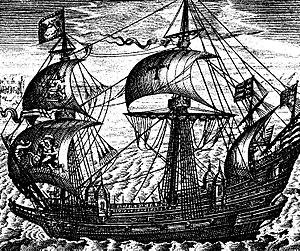
L’Ark Royal est un galion anglais, commandé à l'origine pour Sir Walter Raleigh et acquis plus tard pour le service de la couronne et intégré à la Royal Navy. Il sert de navire amiral au cours de plusieurs combats, parmi lesquels la victoire sur l'Armada espagnole, pendant une carrière de plus de cinquante ans. Plusieurs bâtiments de la Royal Navy ont été nommés HMS Ark Royal en son honneur au XXᵉ siècle.